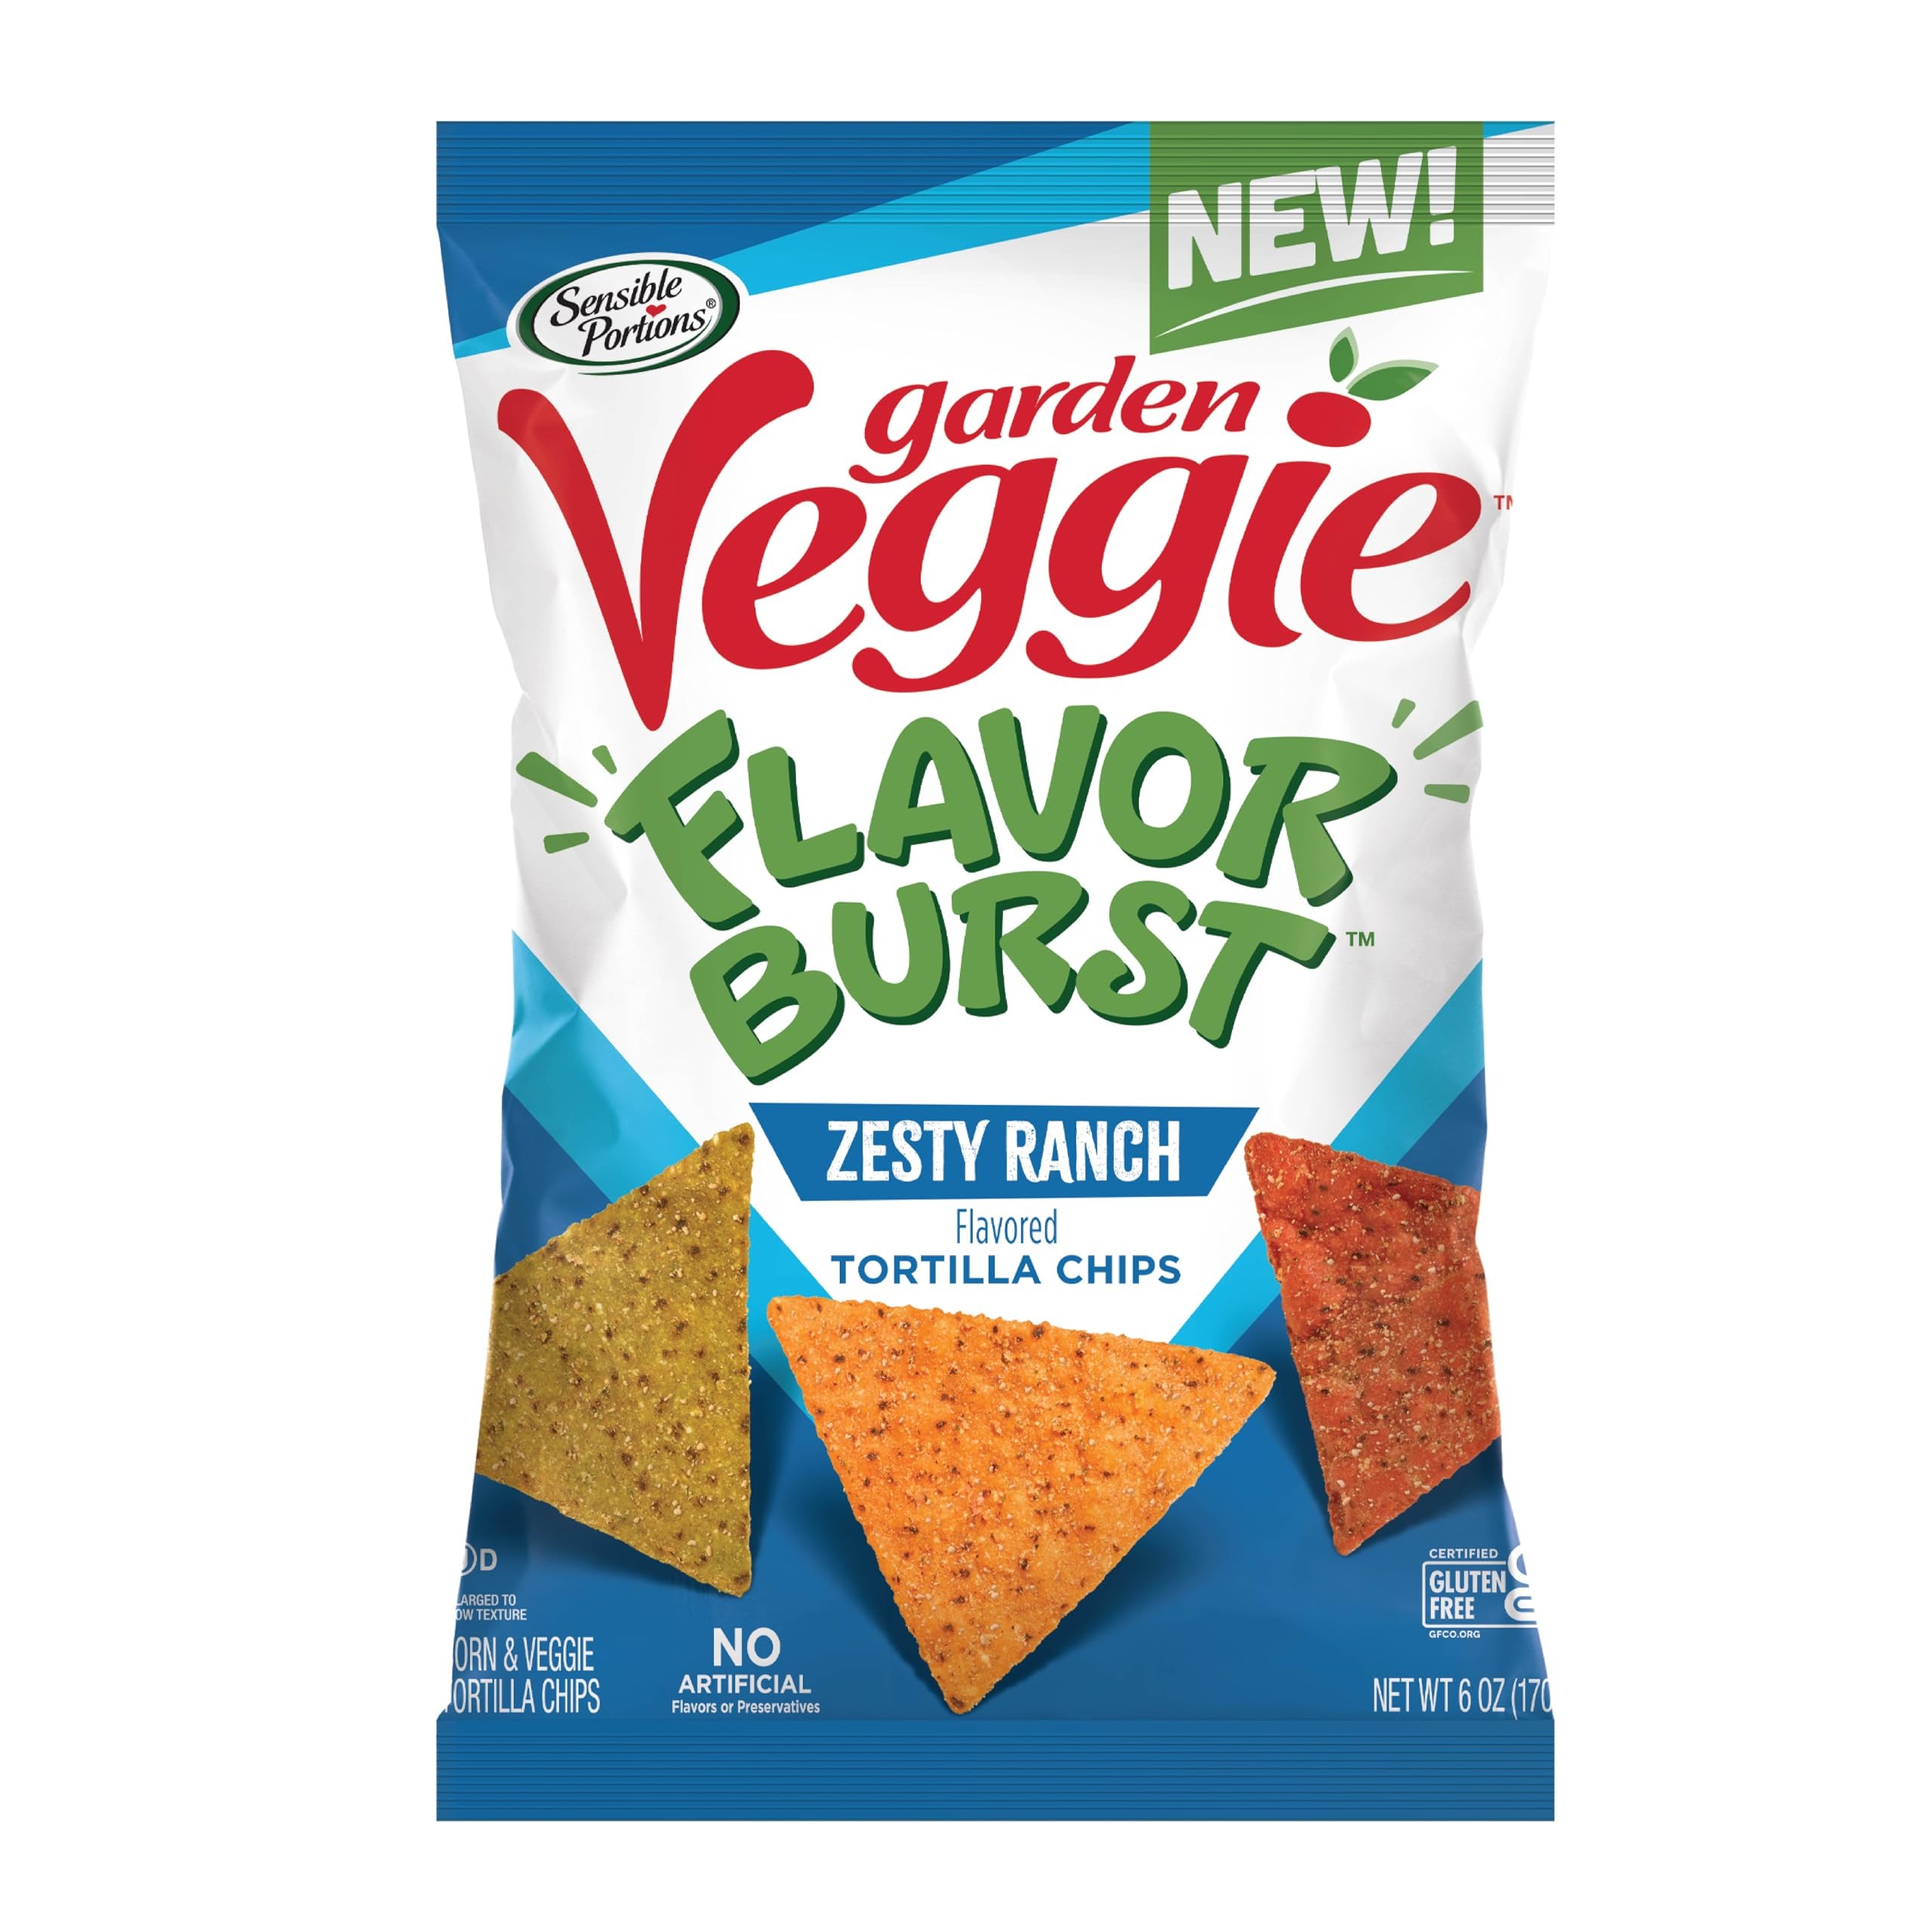
Item Name: Sensible Portions Garden Veggie Flavor Burst Tortilla Chips, Ranch, 6 Oz
Bullet Point 1: Flavor-packed rollercoaster with an explosion of Zesty Ranch
Bullet Point 2: Made with real corn and vegetables
Bullet Point 3: No artificial flavors and no artificial preservatives
Bullet Point 4: Certified Gluten-Free and Certified Kosher Dairy
Bullet Point 5: Great for the whole family
Value: 8.24
Unit: Ounce

Price: 2.99